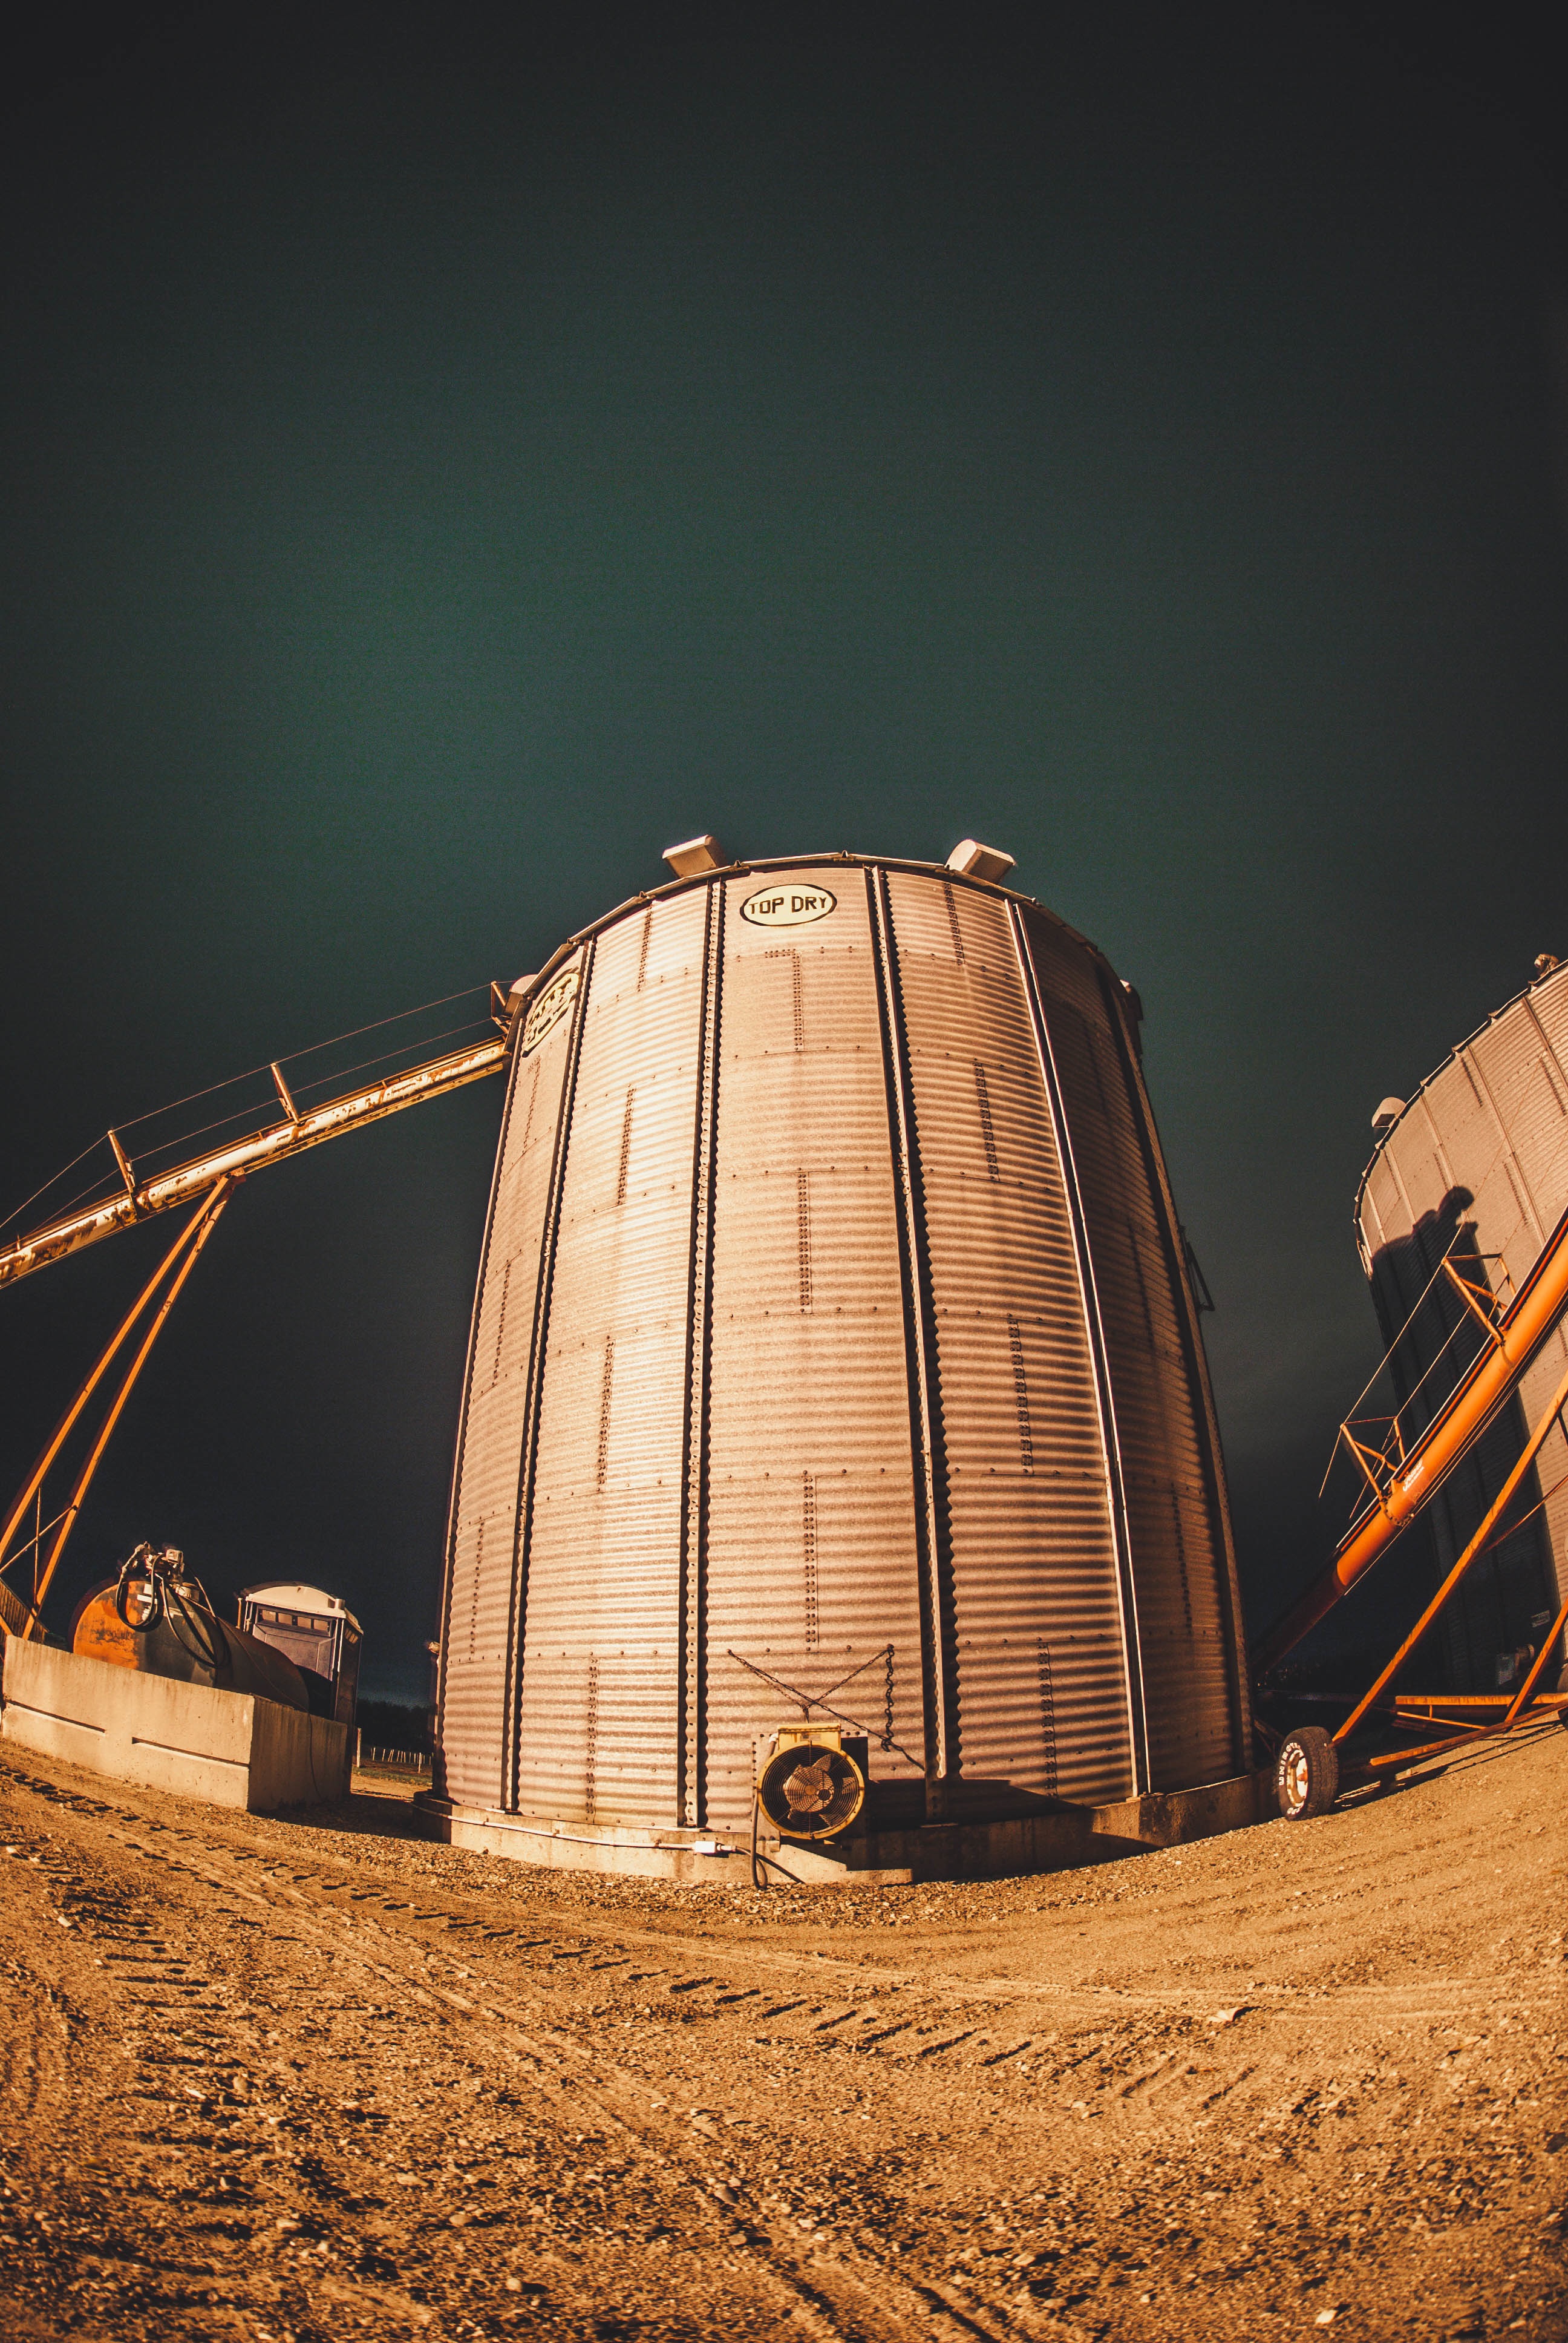
dome, man made object, atmosphere of earth